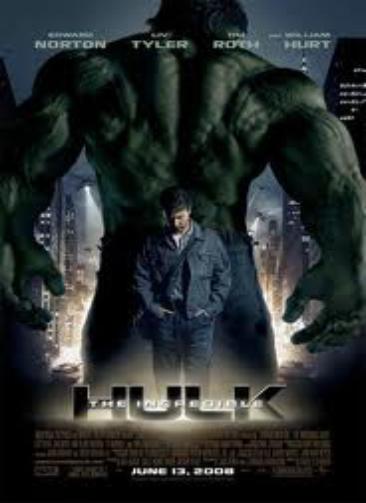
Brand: Hulk
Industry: Necessities